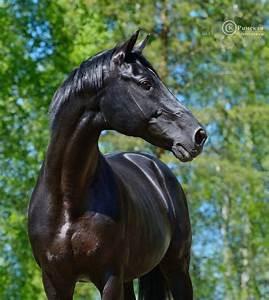
horse